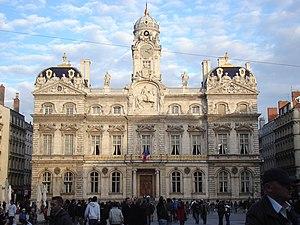
Hôtel de Ville de Lyon
Le 1ᵉʳ arrondissement de Lyon est un des neuf arrondissements de Lyon. Il est situé sur les pentes de la Croix-Rousse et sur la partie nord de la Presqu'île formée par la Saône et le Rhône.
La place des Terreaux est une place située dans le 1ᵉʳ arrondissement de Lyon, sur la presqu'île entre le Rhône et la Saône, au pied de la colline de la Croix-Rousse.
La loi nᵒ 82-1170 du 31 décembre 1982 portant modification de certaines dispositions du code électoral relatives à l'élection des membres du conseil de Paris et des conseils municipaux de Lyon et de Marseille, dite loi PLM d'après le nom des villes concernées, fixe un statut électoral particulier applicable à ces trois villes les plus peuplées de France. Portée par le ministre de l'Intérieur Gaston Defferre, elle a été adoptée dans le contexte de la loi de décentralisation du 2 mars 1982 et en même temps que la loi n°82-1169 du 31 décembre 1982 relative à l'organisation administrative de Paris, Marseille, Lyon et des établissements publics de coopération intercommunale.
Lyon est une commune française située dans le sud-est de la France, au confluent du Rhône et de la Saône. Siège du conseil de la métropole de Lyon, elle est le chef-lieu de l'arrondissement de Lyon, de la circonscription départementale du Rhône et de la région Auvergne-Rhône-Alpes. Ses habitants sont appelés les Lyonnais.